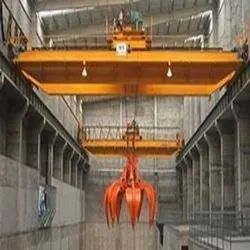
Label: E.O.T._Grabbing_Cranes